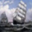
Label: ship